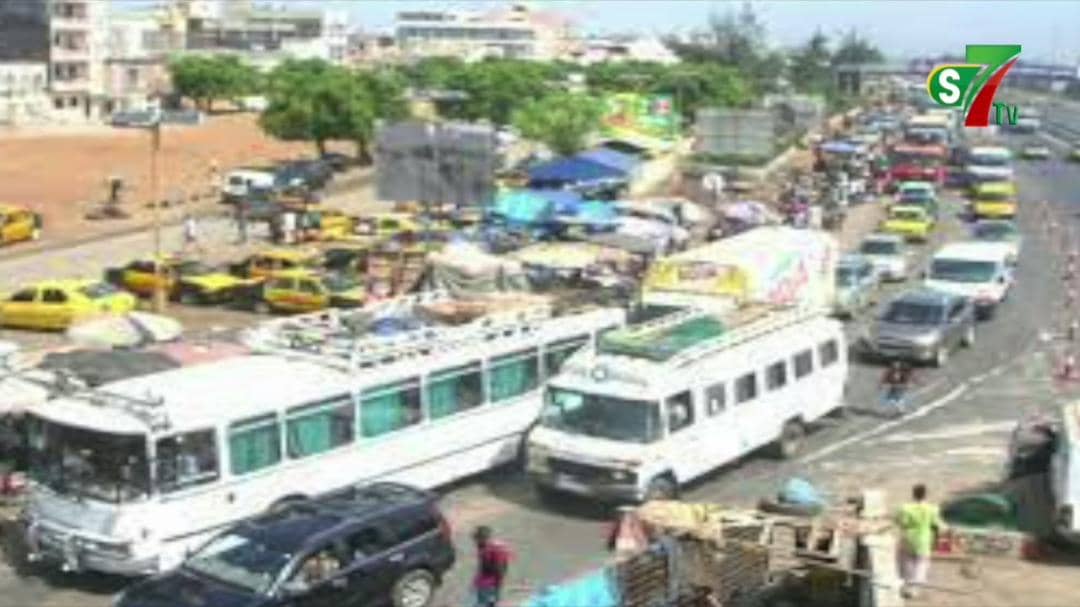
Nataal bii de gis naa ci biir nataal bi ay ndaamar yu bari yu mag ak yu ndaw ak yu weex ak yu ñuul ak yu soon.